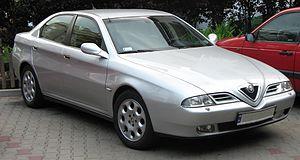
L'Alfa Romeo 166 est une voiture haut de gamme du constructeur italien Alfa Romeo, qui a succédé à la 164 mais reposant sur la plate-forme commune avec la Lancia Kappa avec une carrosserie entièrement redessinée.